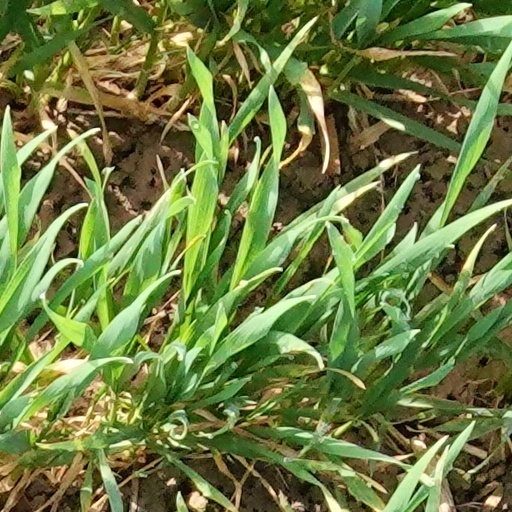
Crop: wheat